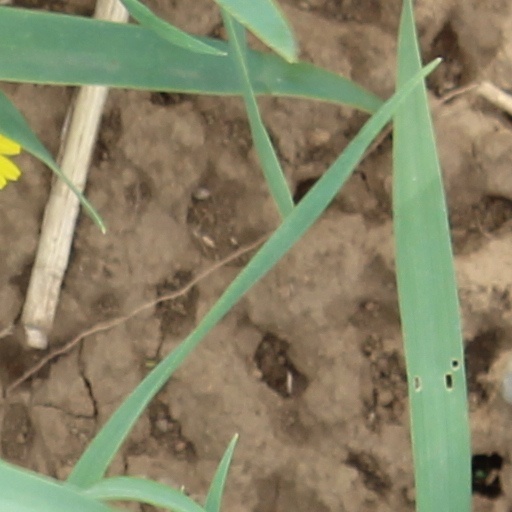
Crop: wheat